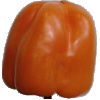
Label: Pepper Orange 1